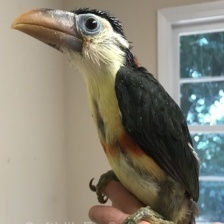
Species: CURL CRESTED ARACURI
Scientific name: PTEROGLOSSUS BEAUHARNAESII
ImageNet parent category: toucan